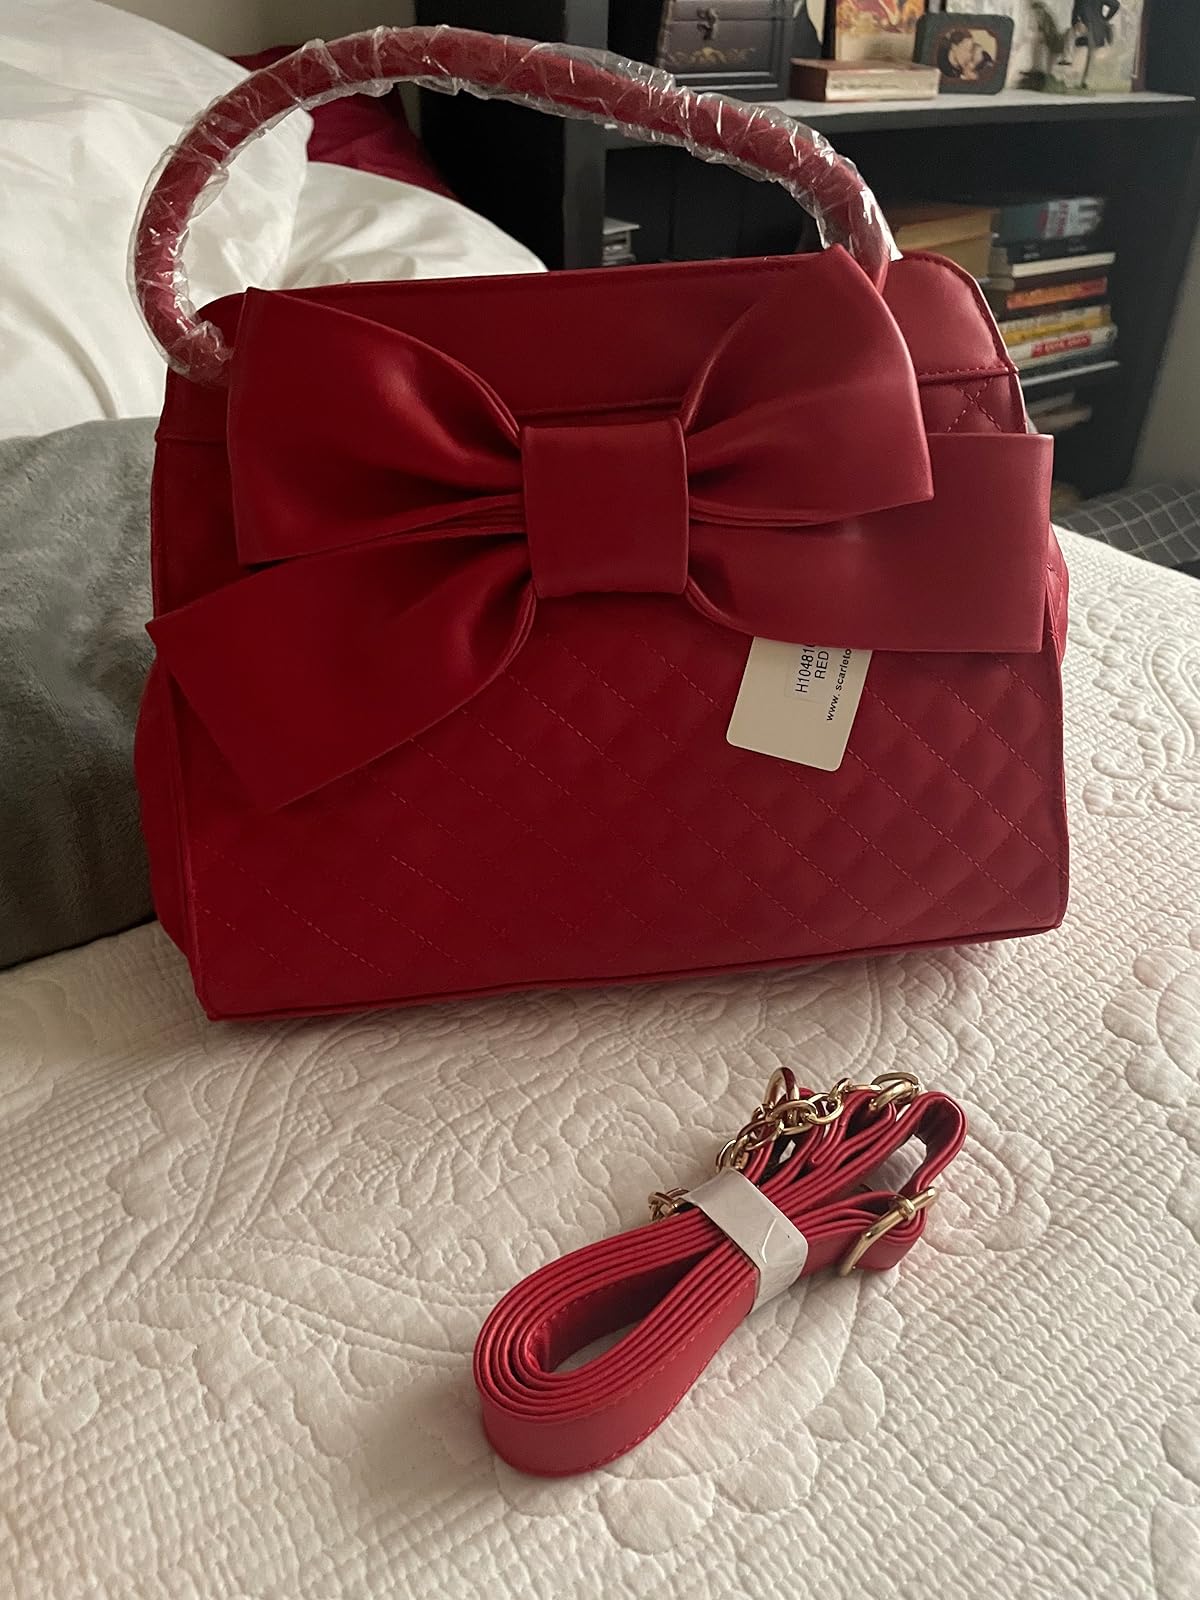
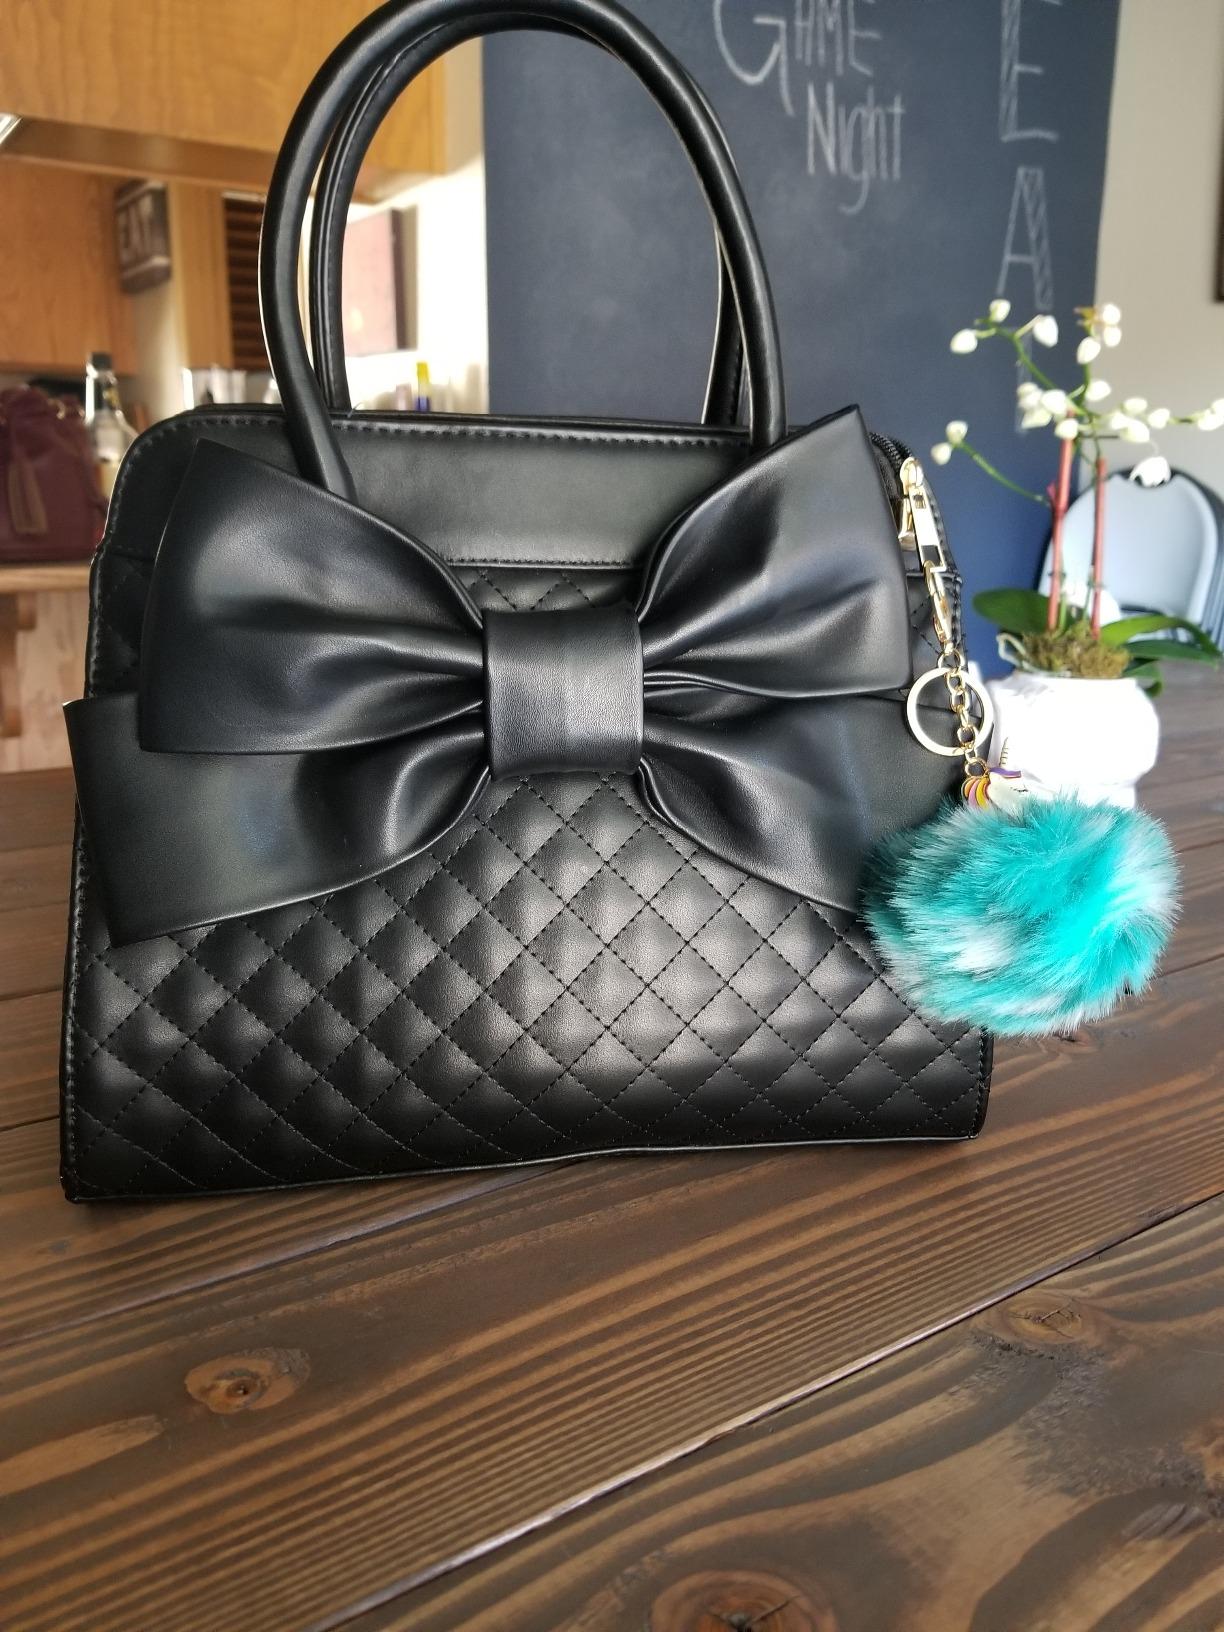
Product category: accessories_handbag
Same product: no